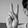
ASL letter: V